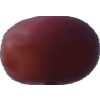
Label: pink_grape